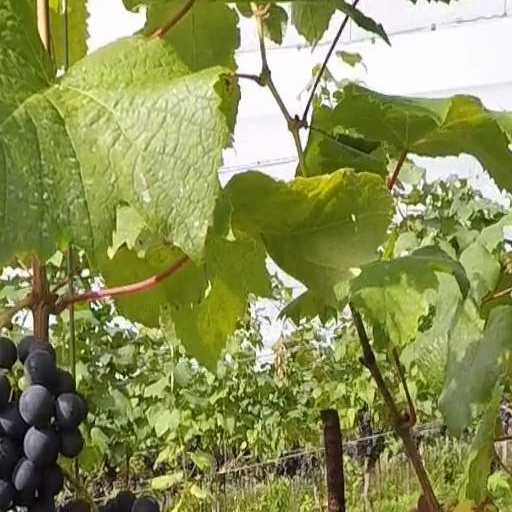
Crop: grape